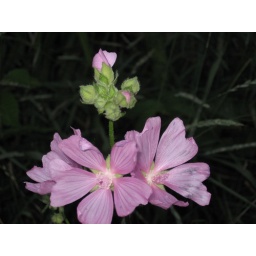
pink flower in alley